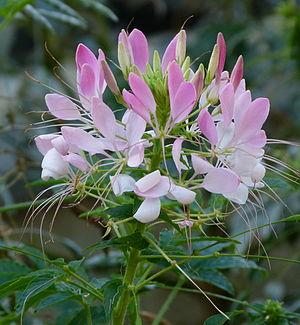
Cleome spinosa ""Helene Cambel"""